22nd AVN Awards

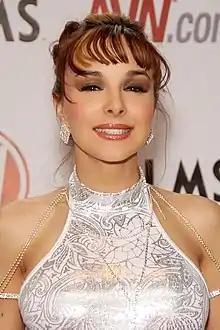
Cytherea, Best New Starlet winner

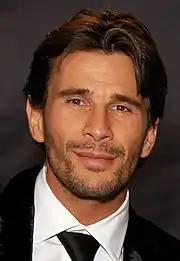
Manuel Ferrara, Male Performer of the Year winner

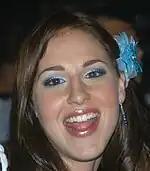
Lauren Phoenix, Female Performer of the Year

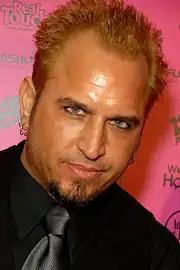
Barrett Blade, Best Actor – Video winner

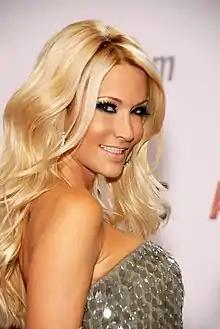
Jessica Drake, Best Actress – Video winner

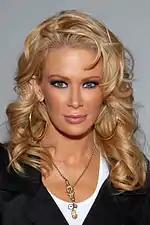
Jenna Jameson, Best Actress – Film winner

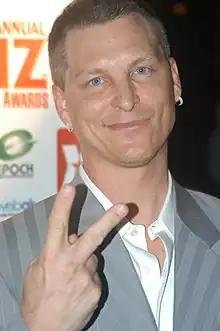
Justin Sterling, Best Actor – Film winner

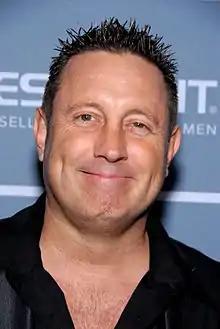
Brad Armstrong, Best Screenplay – Film winner

These awards were announced, but not presented, in two pre-recorded winners-only segments during the event. Trophies were given to the recipients off-stage: